Abner Monroe Perrin

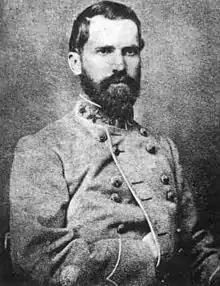
Perrin in uniform,

Abner Monroe Perrin (February 2, 1827 – May 12, 1864) was an American lawyer who served as a senior officer of the Confederate States Army. He commanded infantry in the Eastern Theater of the American Civil War until killed in action at Spotsylvania Court House.